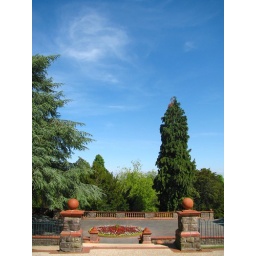
A wispy little swirling cloud in a blue sky over the terrace and trees in Belle Vue Park.